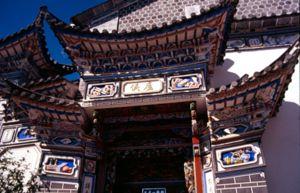
Les Bai, autrefois aussi appelés Minjia, sont un peuple du Yunnan dans le sud-ouest de la Chine et l'une des 56 ethnies officiellement reconnues par celle-ci. On les trouve aussi à Bijie dans la province du Guizhou et à Sangzhi dans la province du Hunan.